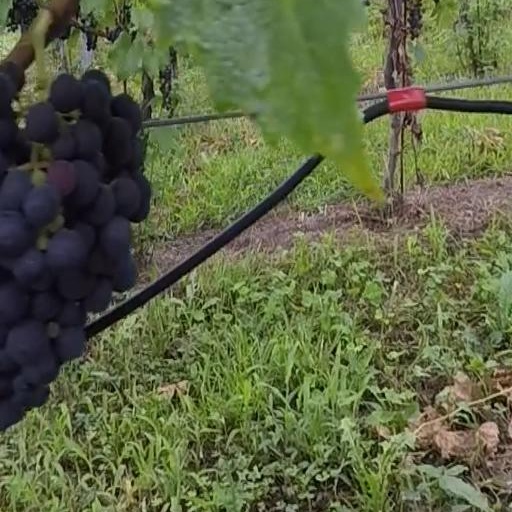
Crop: grape